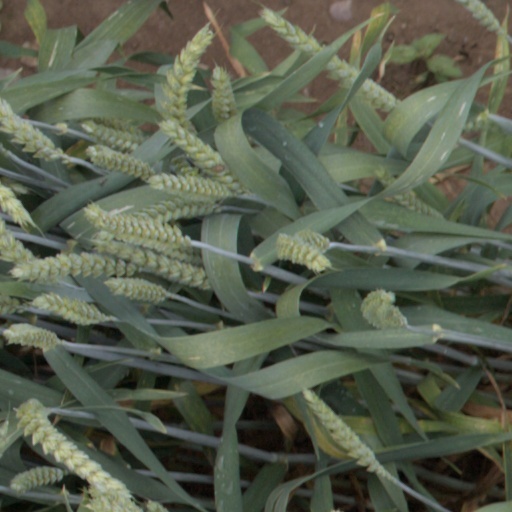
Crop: wheat